Elizabeth Fox, Baroness Holland

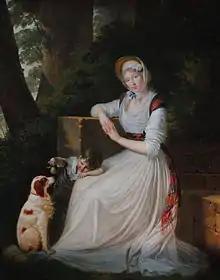
Elizabeth Webster, by Louis Gauffier (1794)

Elizabeth Vassall Fox, Baroness Holland (1771 – London, November 1845) was an English political hostess and the wife of Whig politician Henry Vassall-Fox, 3rd Baron Holland. With her husband, and after his death, she hosted political and literary gatherings at their home, Holland House.